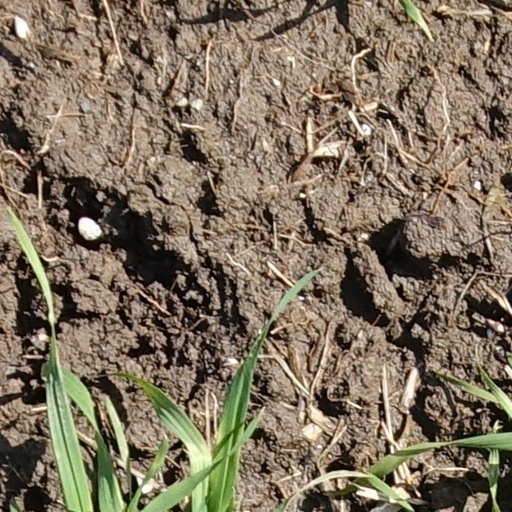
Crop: wheat